Green Goddess

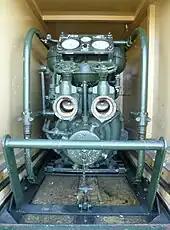
Green Goddess Coventry Climax Godiva fire pump

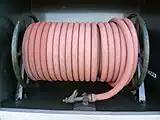
Green Goddess hose

Unlike modern engines they have no radio, no cutting equipment, no power steering and only a single ladder, and were relatively slow with a maximum speed of around , a comfortable cruising speed of , and they were sensitive on corners. But one advantage that some Green Goddesses enjoyed over most modern fire appliances was their four-wheel drive. Fuel consumption was between , depending on driving style and quantity of water carried. They also have less water capacity at in 4×2 form – on 4×4 versions – than a modern vehicle, and poorer stability due to a lack of baffle partitions in the water tank.